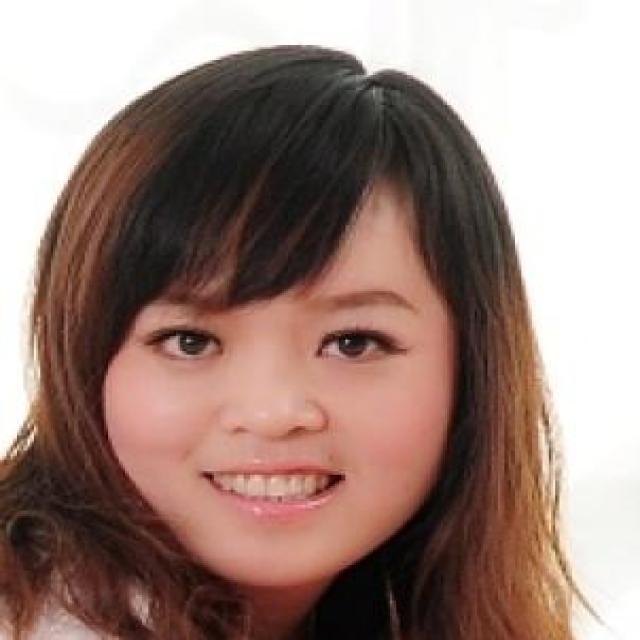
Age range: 21-44